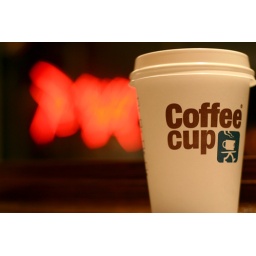
The movie theater Royal's neon sign in the background.